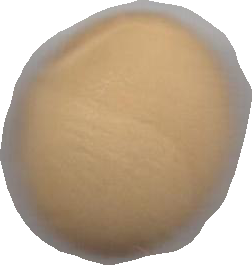
Variety: Dega